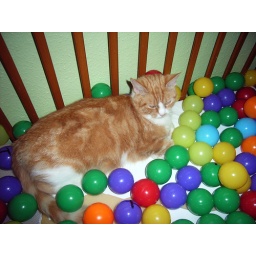
13 August 2005         Wendy sits in Zaks old cot - now filled with plastic balls